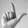
ASL letter: L